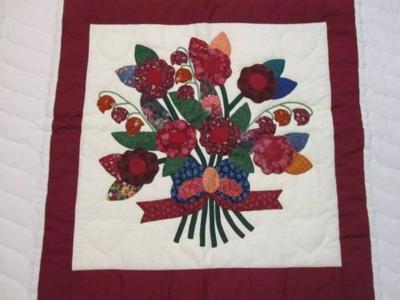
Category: table